Tomahawk (video game)

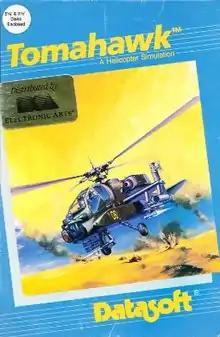

Tomahawk is a video game published by Datasoft in 1985. "Tomahawk" is a game in which the player pilots a AH-64 Apache gunship.